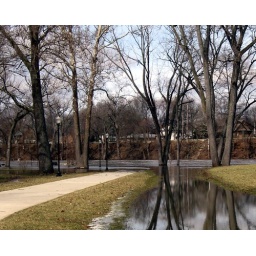
The sidewalk ends in water